The Duchess (TV series)

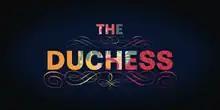

The Duchess is a British comedy-drama television series created by and starring Katherine Ryan. It premiered on Netflix on 11 September 2020. On 29 April 2021, the series was cancelled after one series.